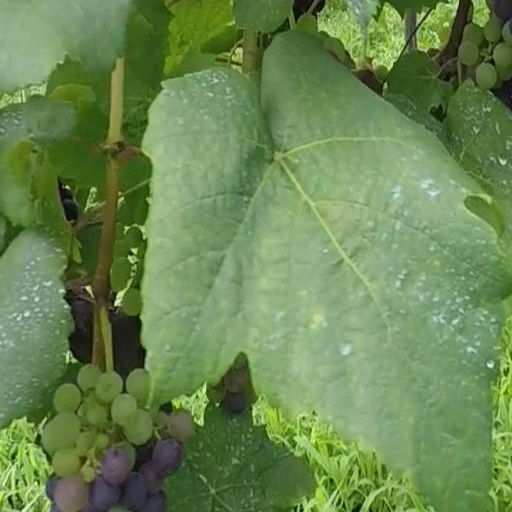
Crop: grape